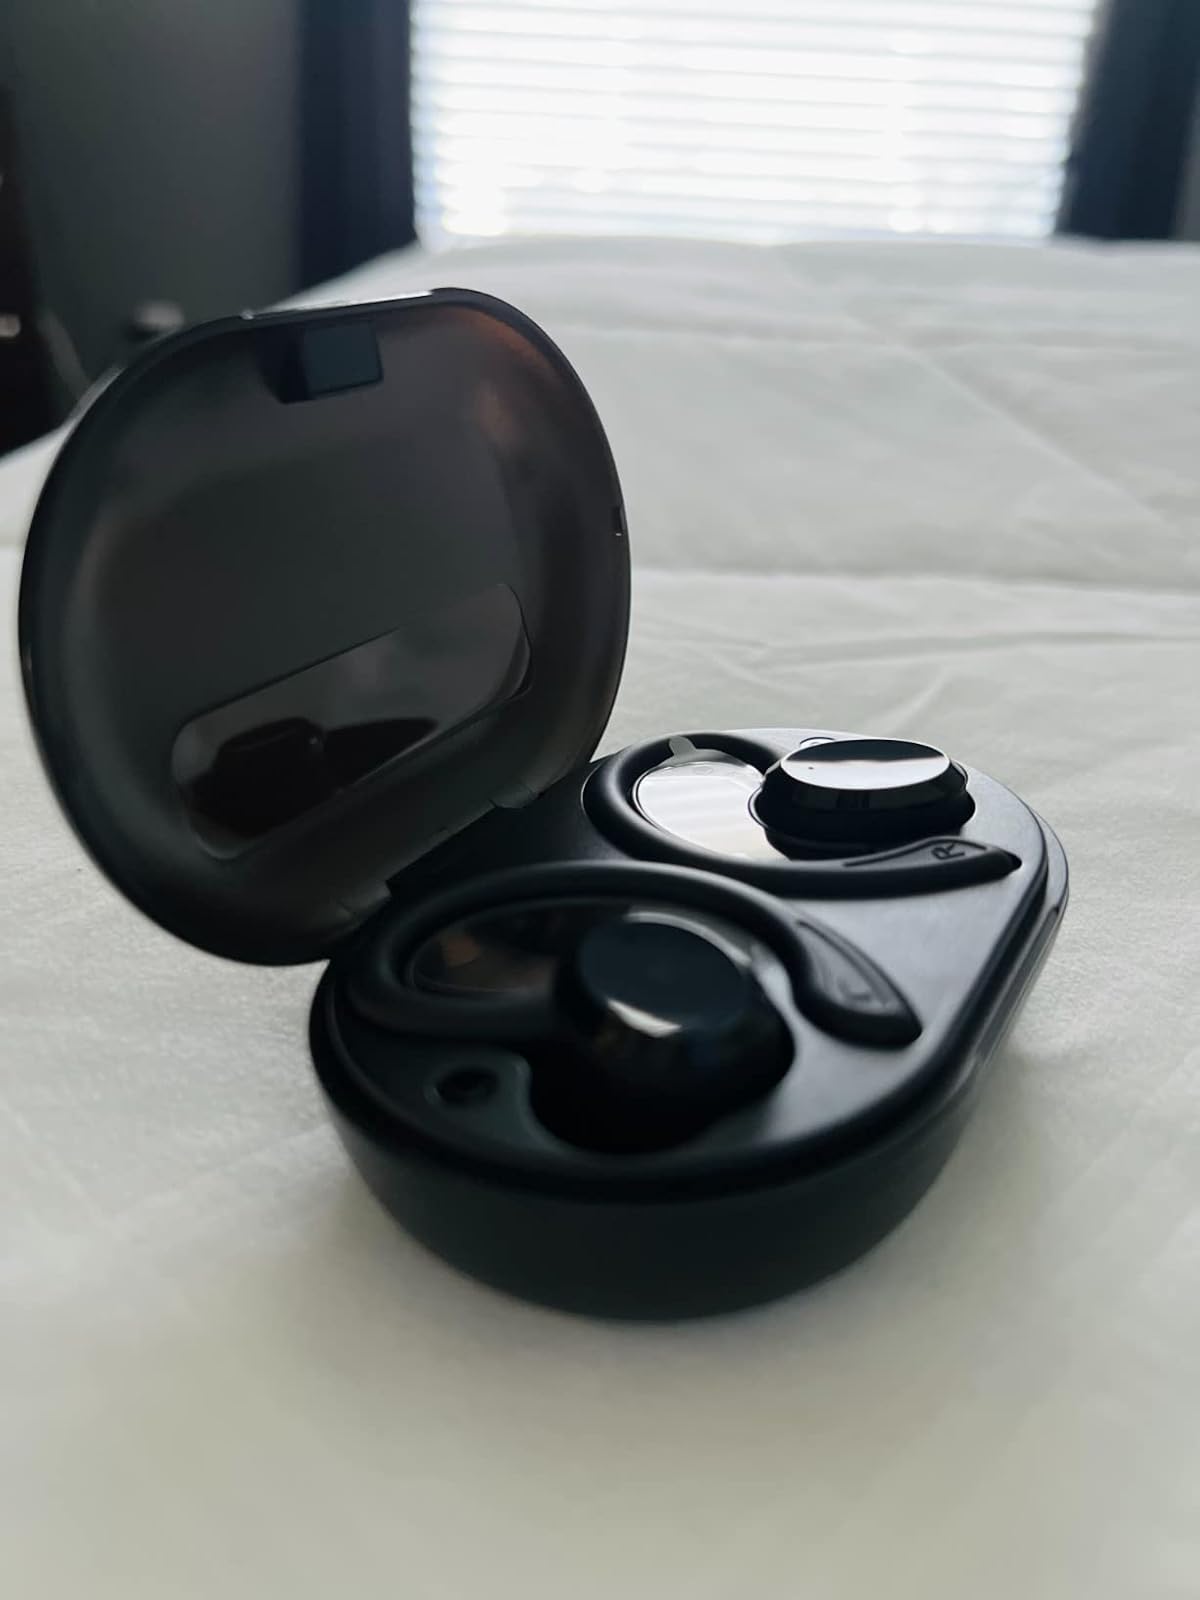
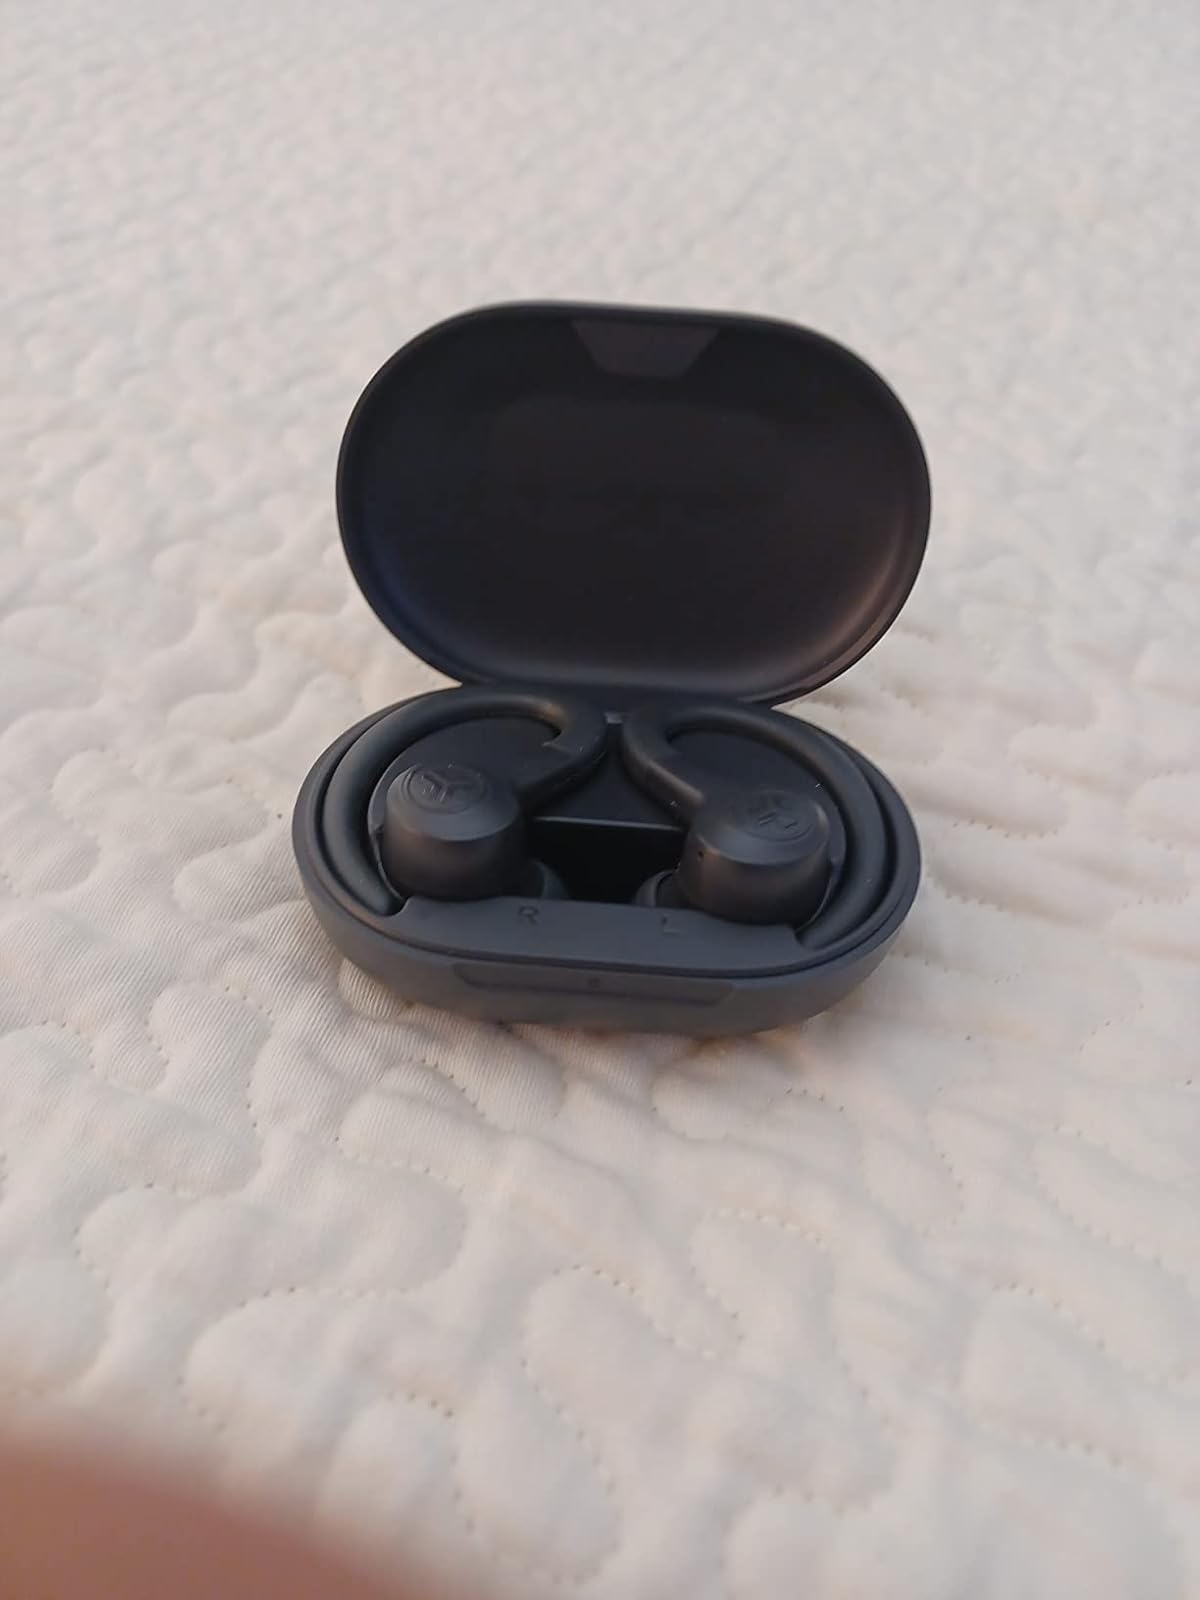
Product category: earbuds
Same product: no